Olympus OM-D series

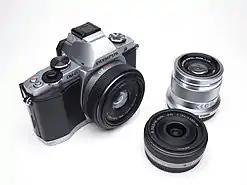
Olympus OM-D E-M5, introduced in 2012.

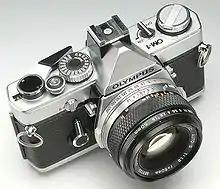
Olympus OM-1, introduced in 1972

It is the resuscitation of the OM series from the 1970s and 1980s, implementing the same kind of design language, but equipped with technology that meets the standards of the 2010s, like a digital image sensor or video recording capabilities.